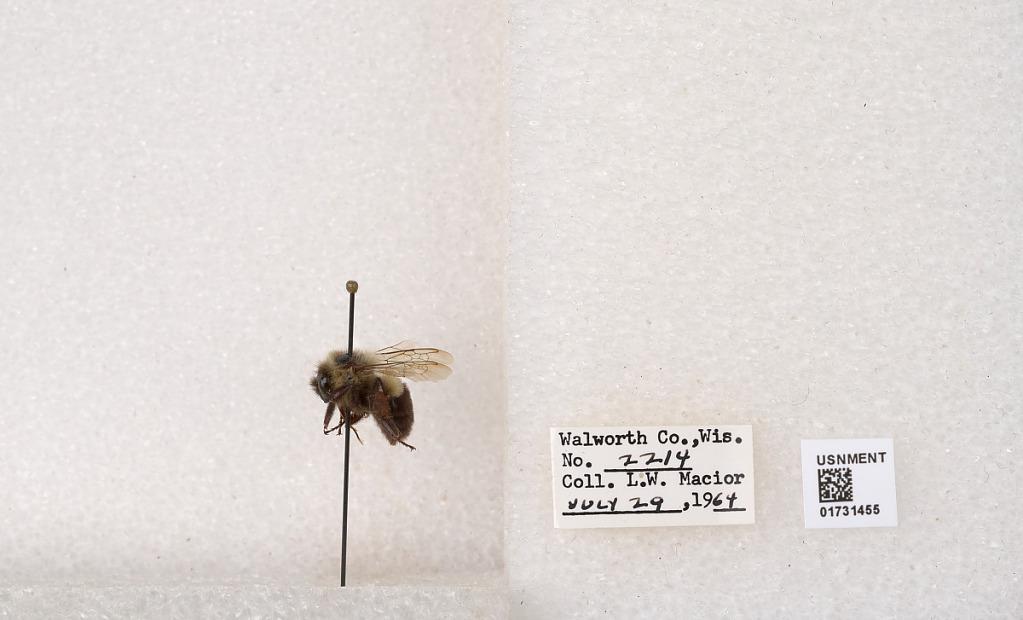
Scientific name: Bombus impatiens Cresson
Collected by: L. Macior
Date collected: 1964-7-29
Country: United States
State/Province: Wisconsin
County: Walworth
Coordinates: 42.6685, -88.5419